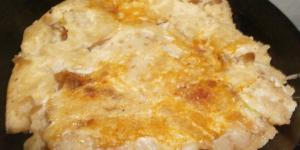
tortilla de pan con sobrasada